Sherman and Henrietta Ford House

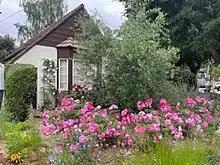
Sherman and Henrietta Ford House Garden

Although Tudor revival homes incurred greater expense to manufacture, they were popular and built in all sizes, including sprawling mansions and small cottages. Most Tudor Revival homes, however, were large manors built in upscale neighborhoods. While the majority of Tudor Revival homes are located in the Northern United States since their facade is ideal for colder climates, the style did become popular in certain parts of Southern California, including such neighborhoods as Hancock Park and Windsor Square in the Wilshire District of Los Angeles. By the 1920s, Los Angeles became a mecca for aspiring craftspeople and artists, lured there by the motion pictures industry. Flush with new wealth, movie moguls and stars sought luxurious living quarters befitting their new status, engendering an abundance of unique architectural revival styles in Los Angeles. Expansive, idealized versions of everything from Mediterranean villas to Spanish Missions and Greek Revival homes emerged. Storybook cottages provided a notable exception to the generous size generally required for revival architecture. Storybook cottages gained popularity in Southern California, though were rarely found anywhere else in the United States. Although the building permit for this house did not require, hence did not list, an architect to be designated, it was most probably designed by the builder, Jack Frith. Frith acted as architect for a similar house in Tujunga, which he built as his own residence.